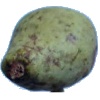
Label: Pear Stone 1